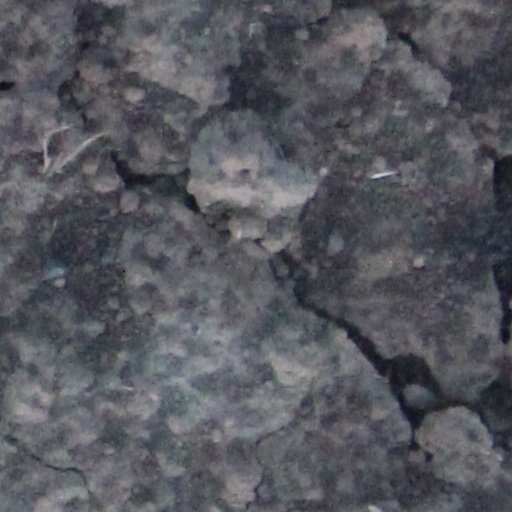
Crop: wheat